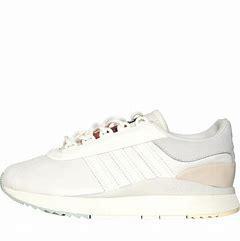
Brand: Adidas
Model: SL Andridge